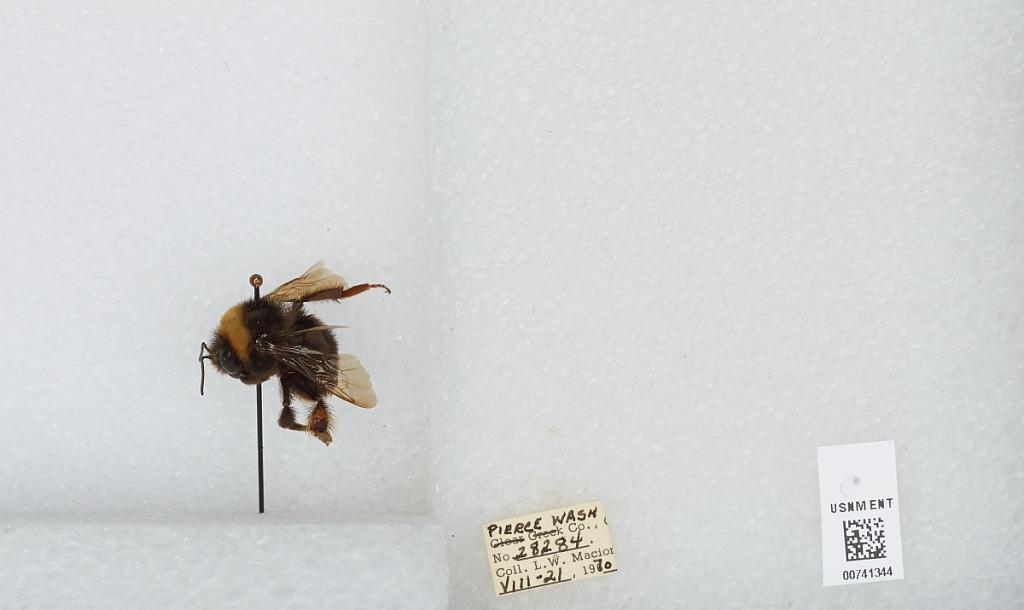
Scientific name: Bombus (Bombus) occidentalis Greene
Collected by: L. Macior
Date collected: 1970-8-21
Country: United States
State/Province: Washington
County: Pierce
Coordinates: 47.05, -122.12